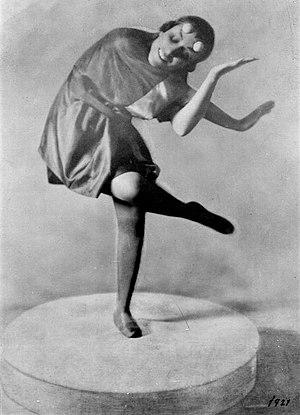
Gertrud Bodenwieser, également connue sous le nom de Gertrude, est une danseuse, chorégraphe et professeure de danse autrichienne. Elle est considérée comme une pionnière en danse expressionniste.